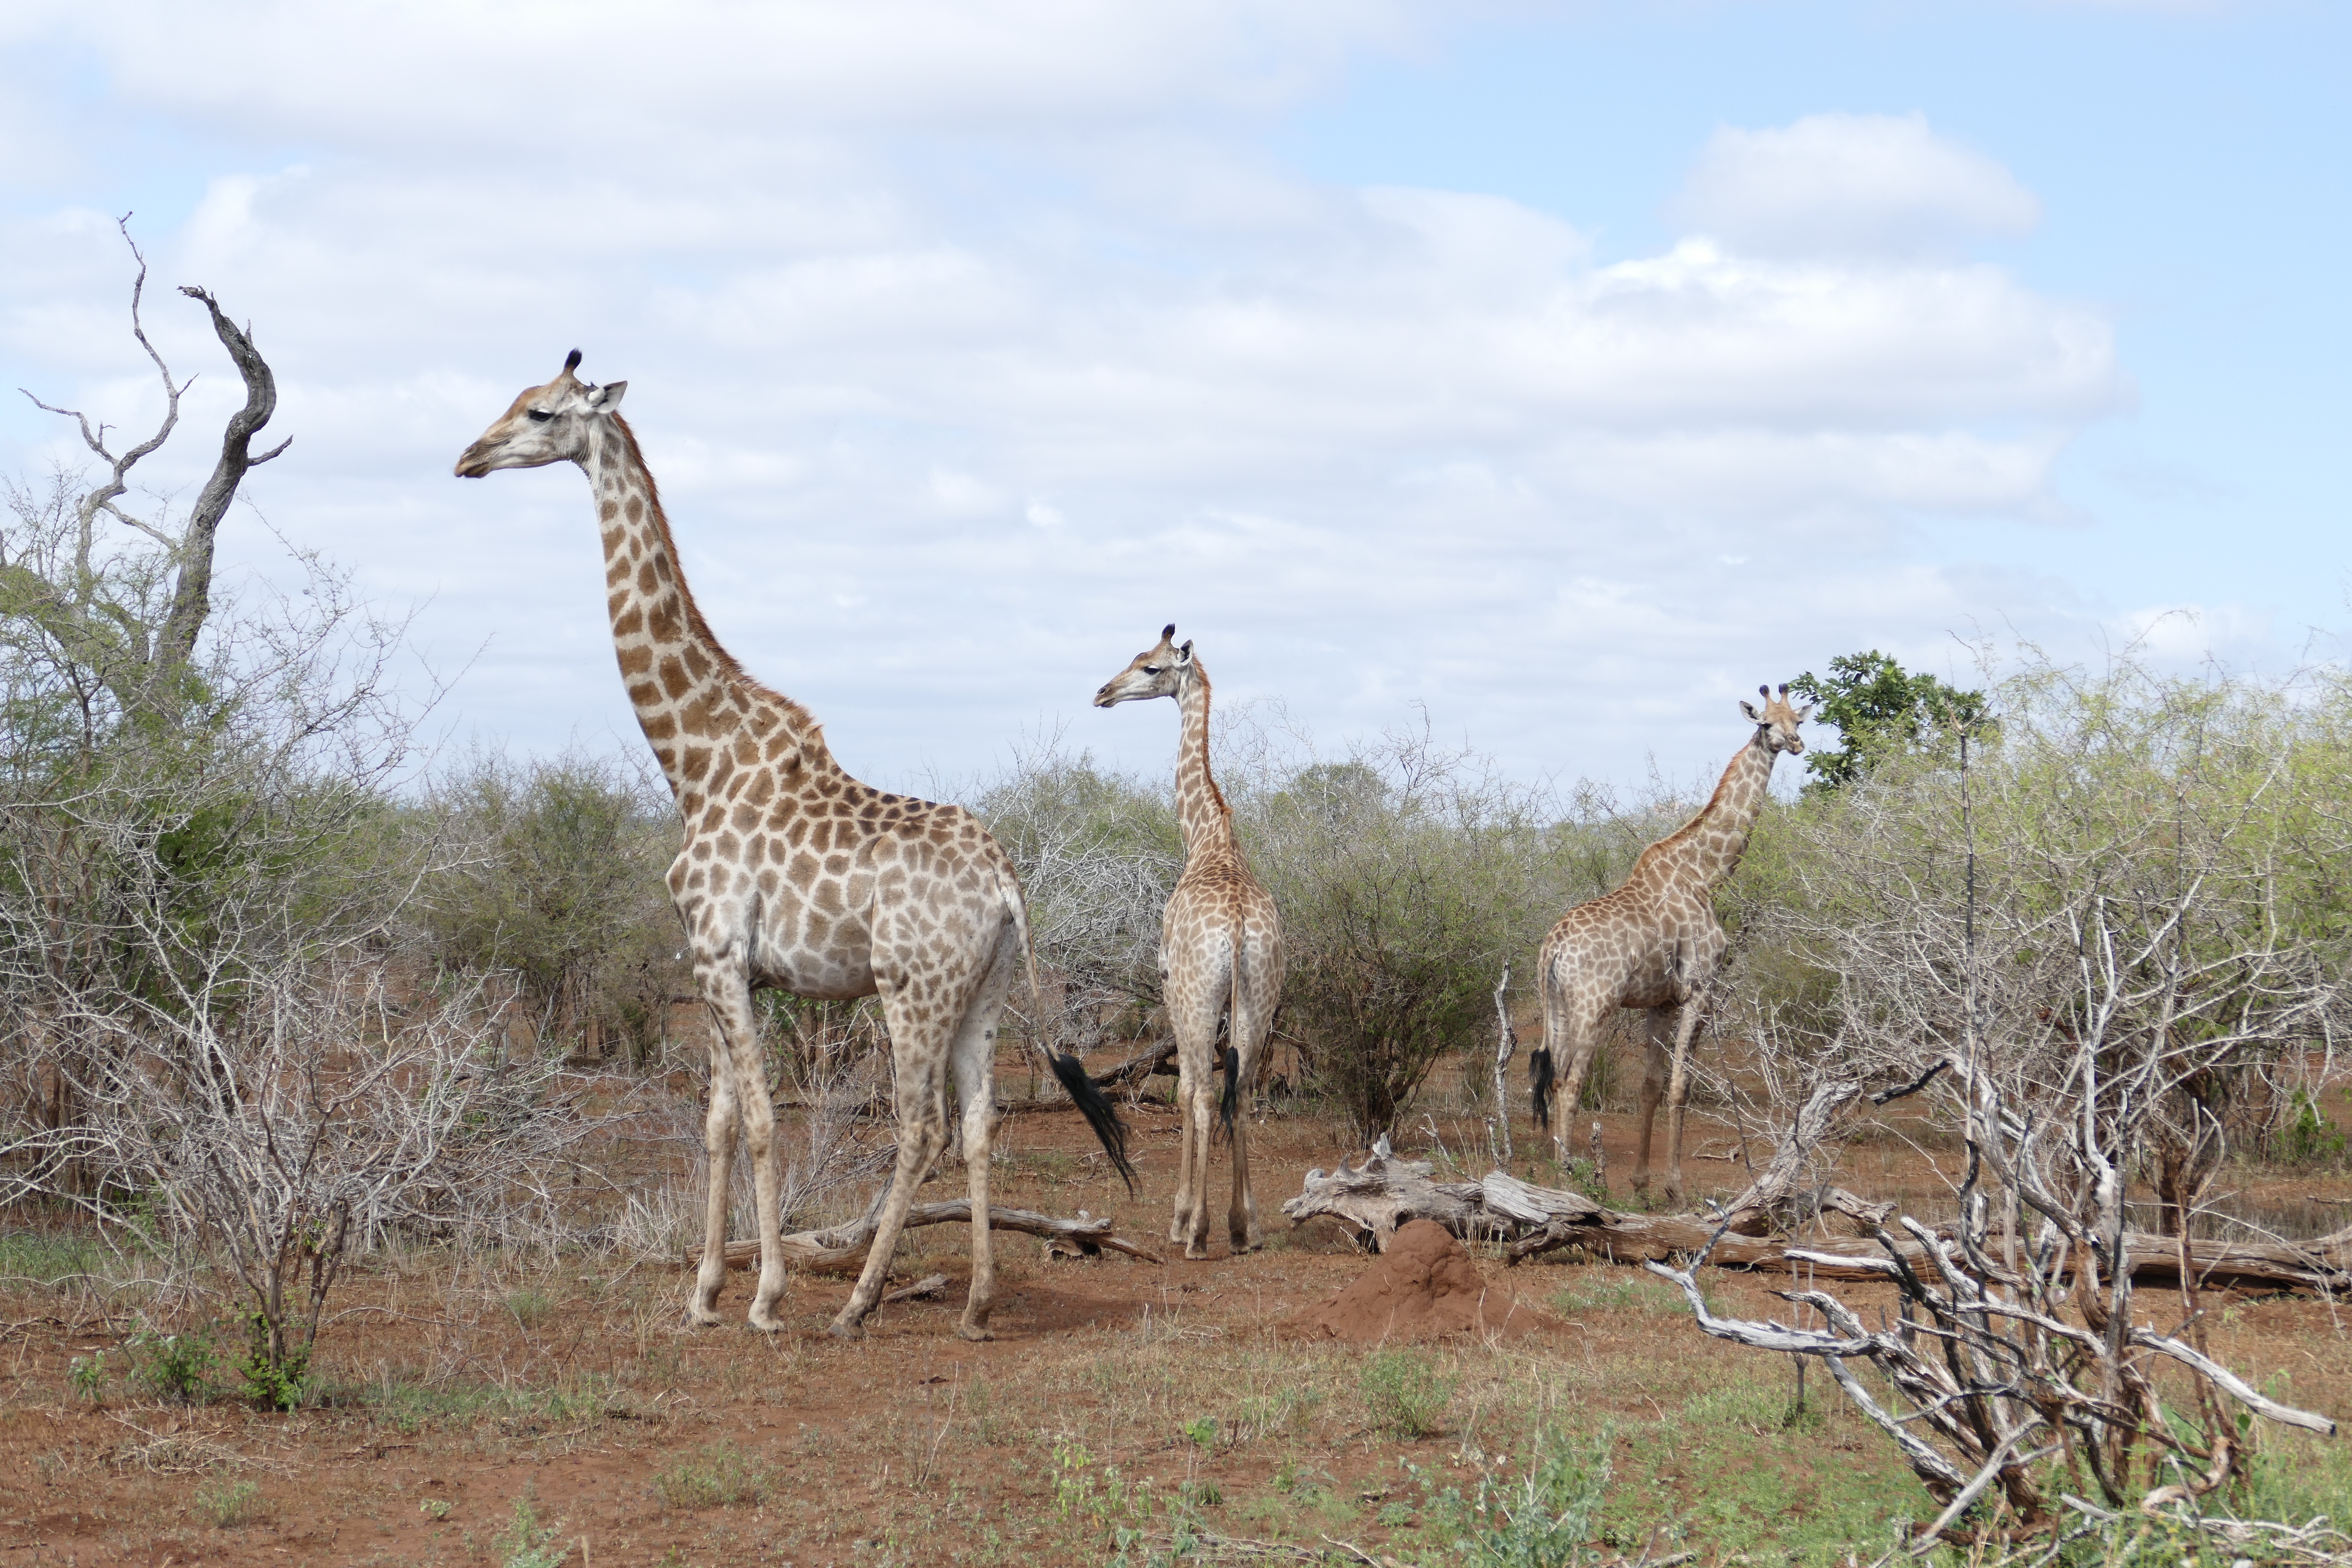
nature, adventure, animal, wildlife, wild, zoo, mammal, fauna, savanna, giraffe, african, safari, drought, south africa, giraffidae, kruger